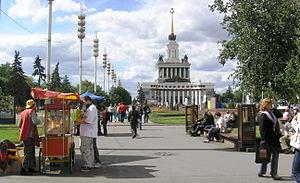
VDNKh/VVT Centre panrusse des expositions à Moscou Magyar: VDNH|VVC Összoroszországi Kiállító Központ Moszkvában
Le Centre panrusse des expositions est une foire-exposition commerciale permanente à Moscou, dans le nord-est de la ville, dont la construction a débuté en 1934. Sa superficie comprenant bâtiments, fontaines, sculptures et espaces verts s'étend sur environ 136 ha. Le complexe avoisine le Jardin botanique de Moscou et le parc du domaine Ostankino.